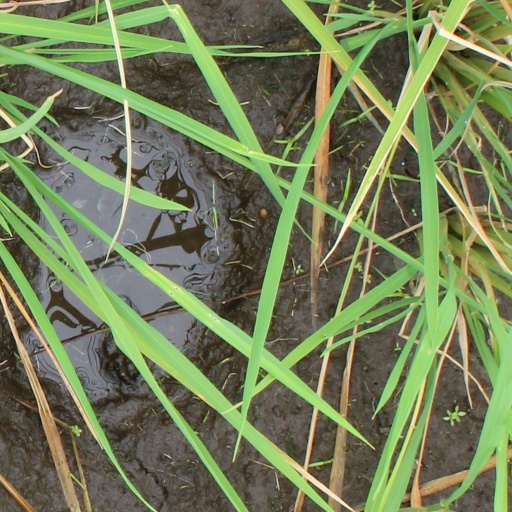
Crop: rice